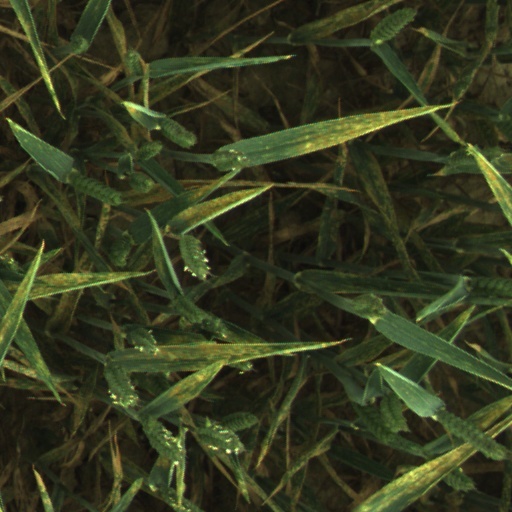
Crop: wheat